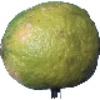
Label: limes